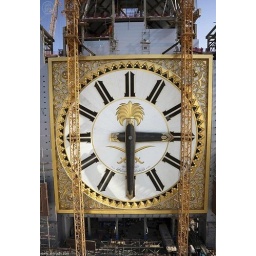
The al bait tower clock face the largest clock face in the world